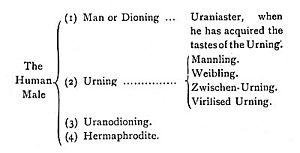
Uranien est un terme de la fin du XIXᵉ siècle, très peu utilisé sinon par les Anglo-saxons, pour désigner les homosexuels masculins, jusqu’alors désignés par le mot pédéraste. Les mots urnien, et ournien furent d’abord proposés de manière transitoire pour traduire en français le mot Urning, créé par le juriste hanovrien Karl Heinrich Ulrichs, en référence au discours de Pausanias dans le Banquet de Platon. Ulrichs avait publié à partir de 1864 ses idées sur l’amour entre personnes de même sexe dans une série de douze brochures rassemblées sous le titre Forschungen über das Räthsel der mannmännlichen Liebe. Ces idées furent considérées comme assez nouvelles pour justifier un néologisme. Le mot qui fut accepté de manière unanime en français, est uraniste : il fut utilisé de la fin du XIXᵉ siècle à la première moitié du XXᵉ siècle.